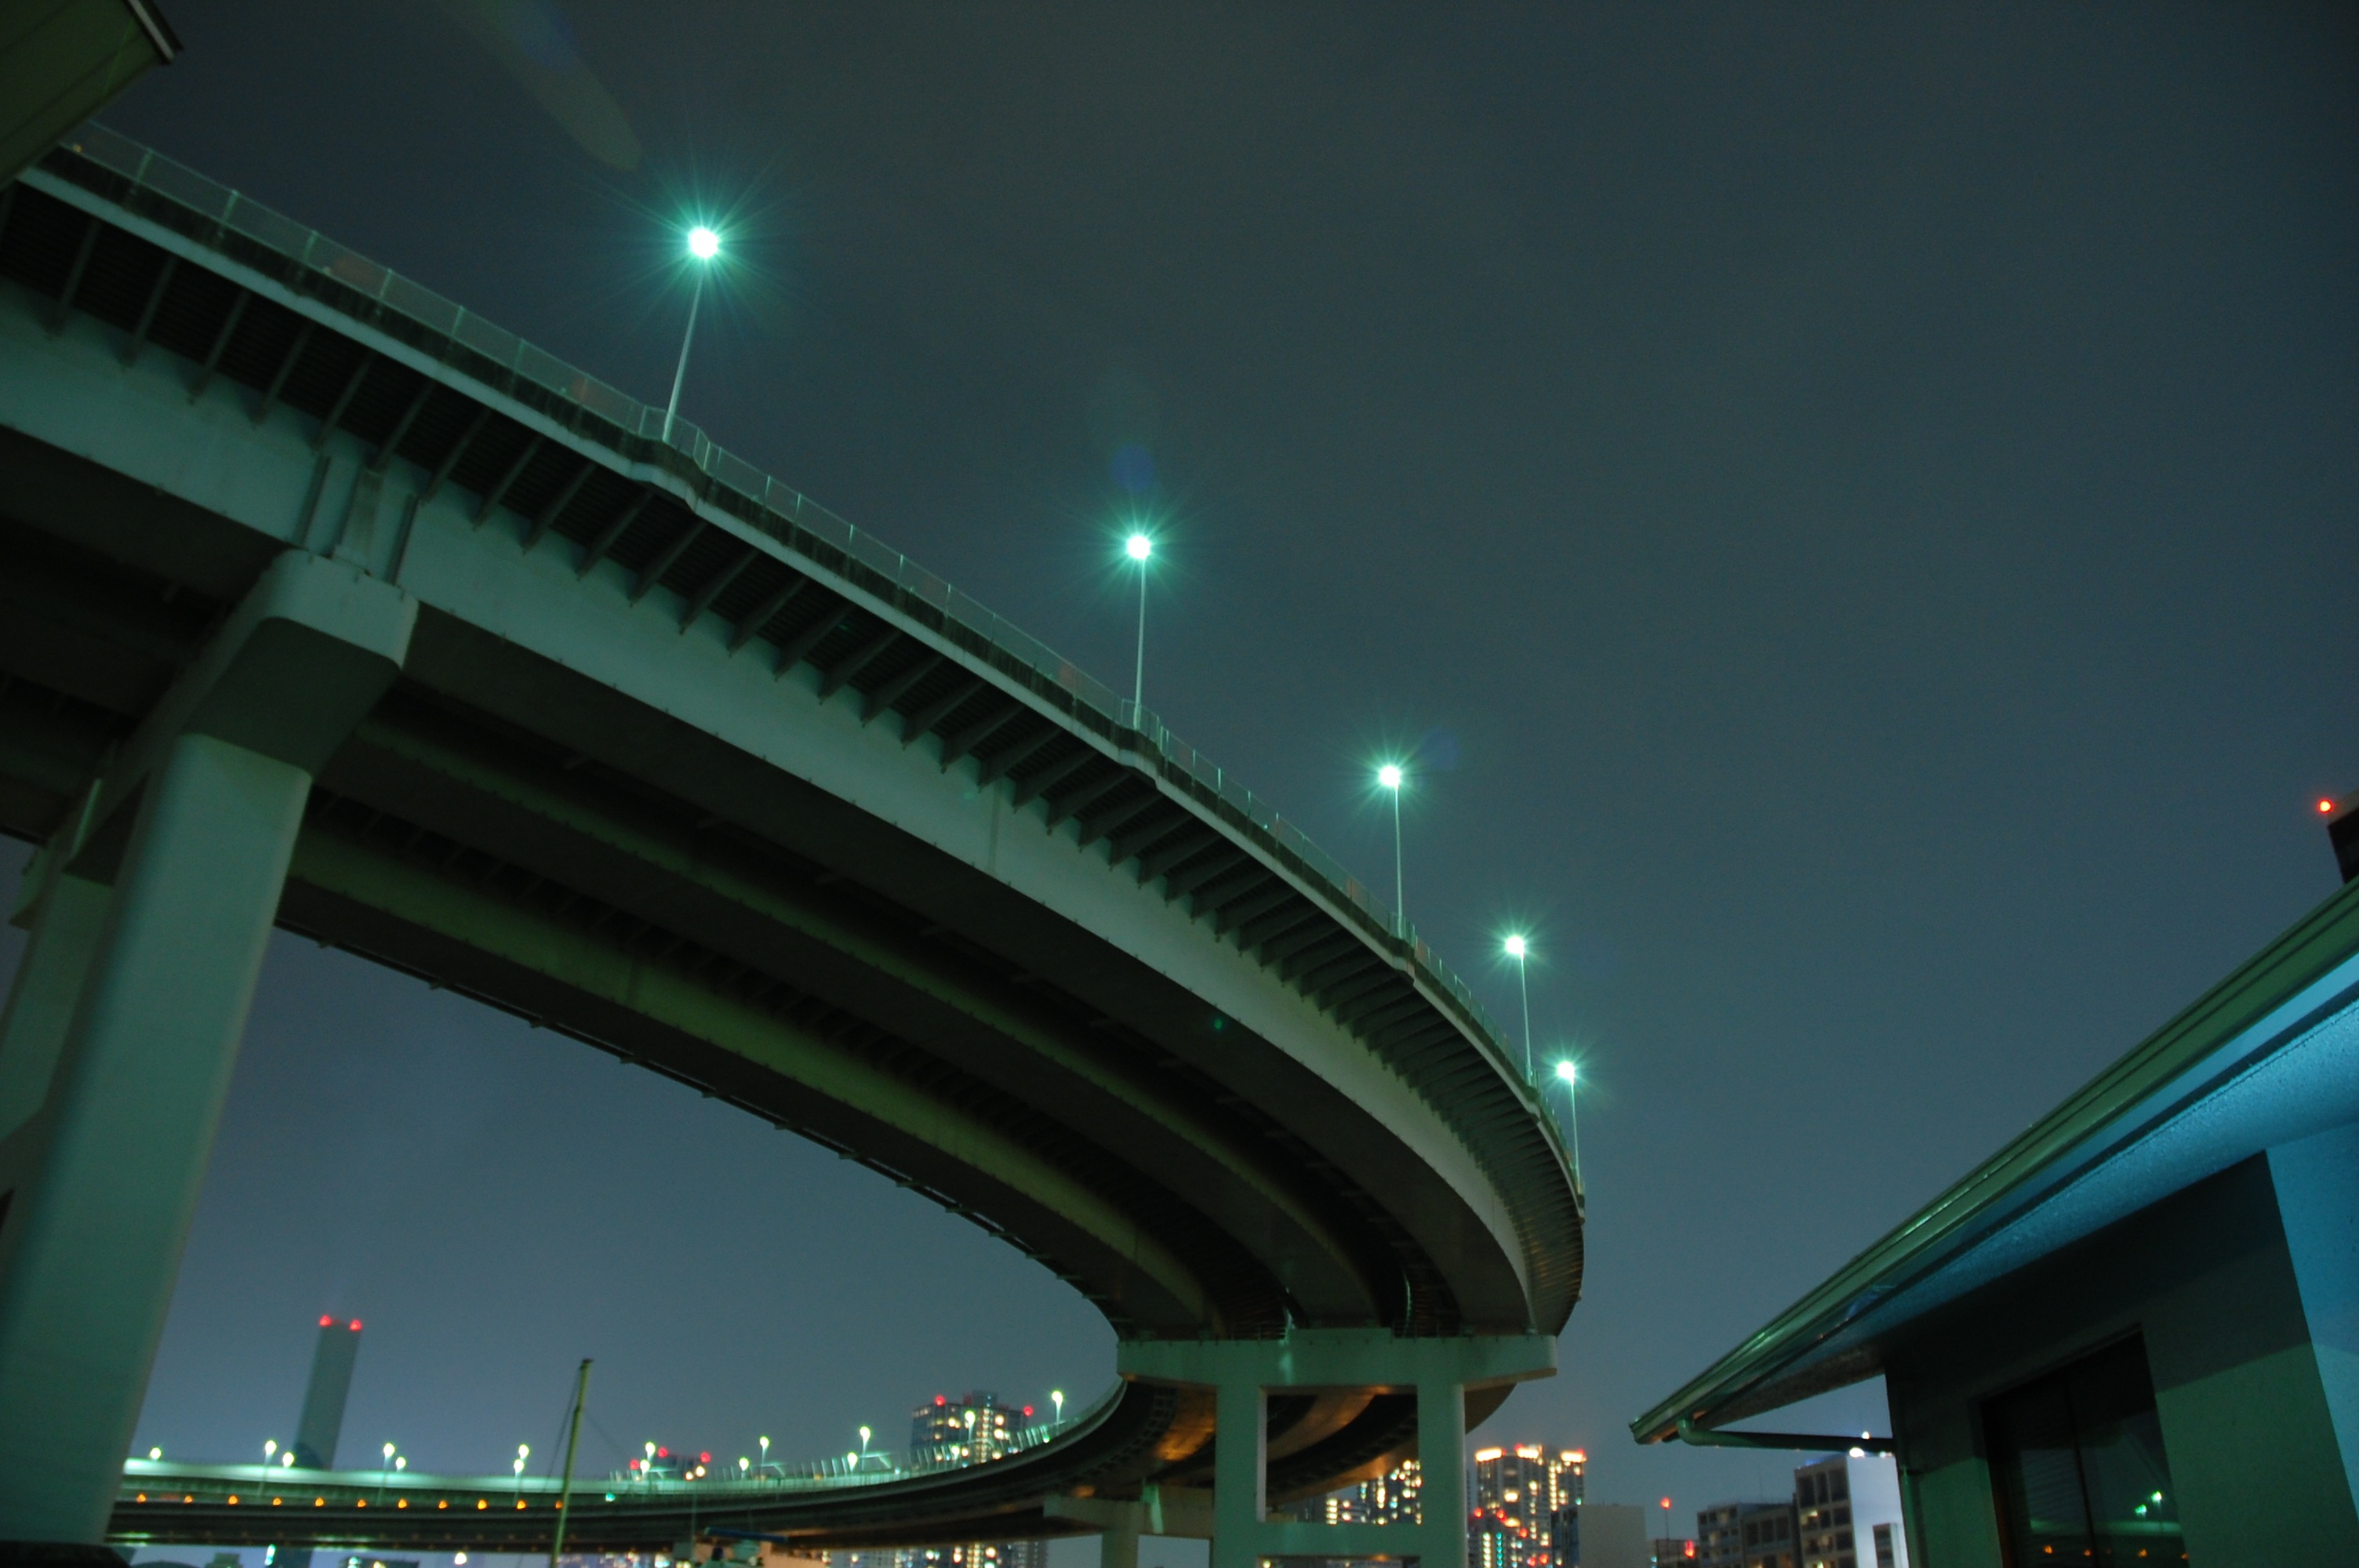
landscape, light, structure, bridge, night, highway, overpass, japan, lighting, stadium, public transport, night view, loop bridge, atmosphere of earth, sport venue